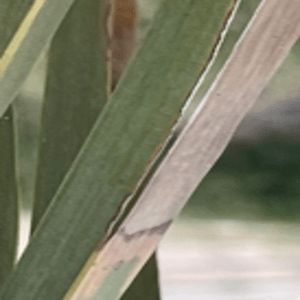
Label: Potassium Deficiency